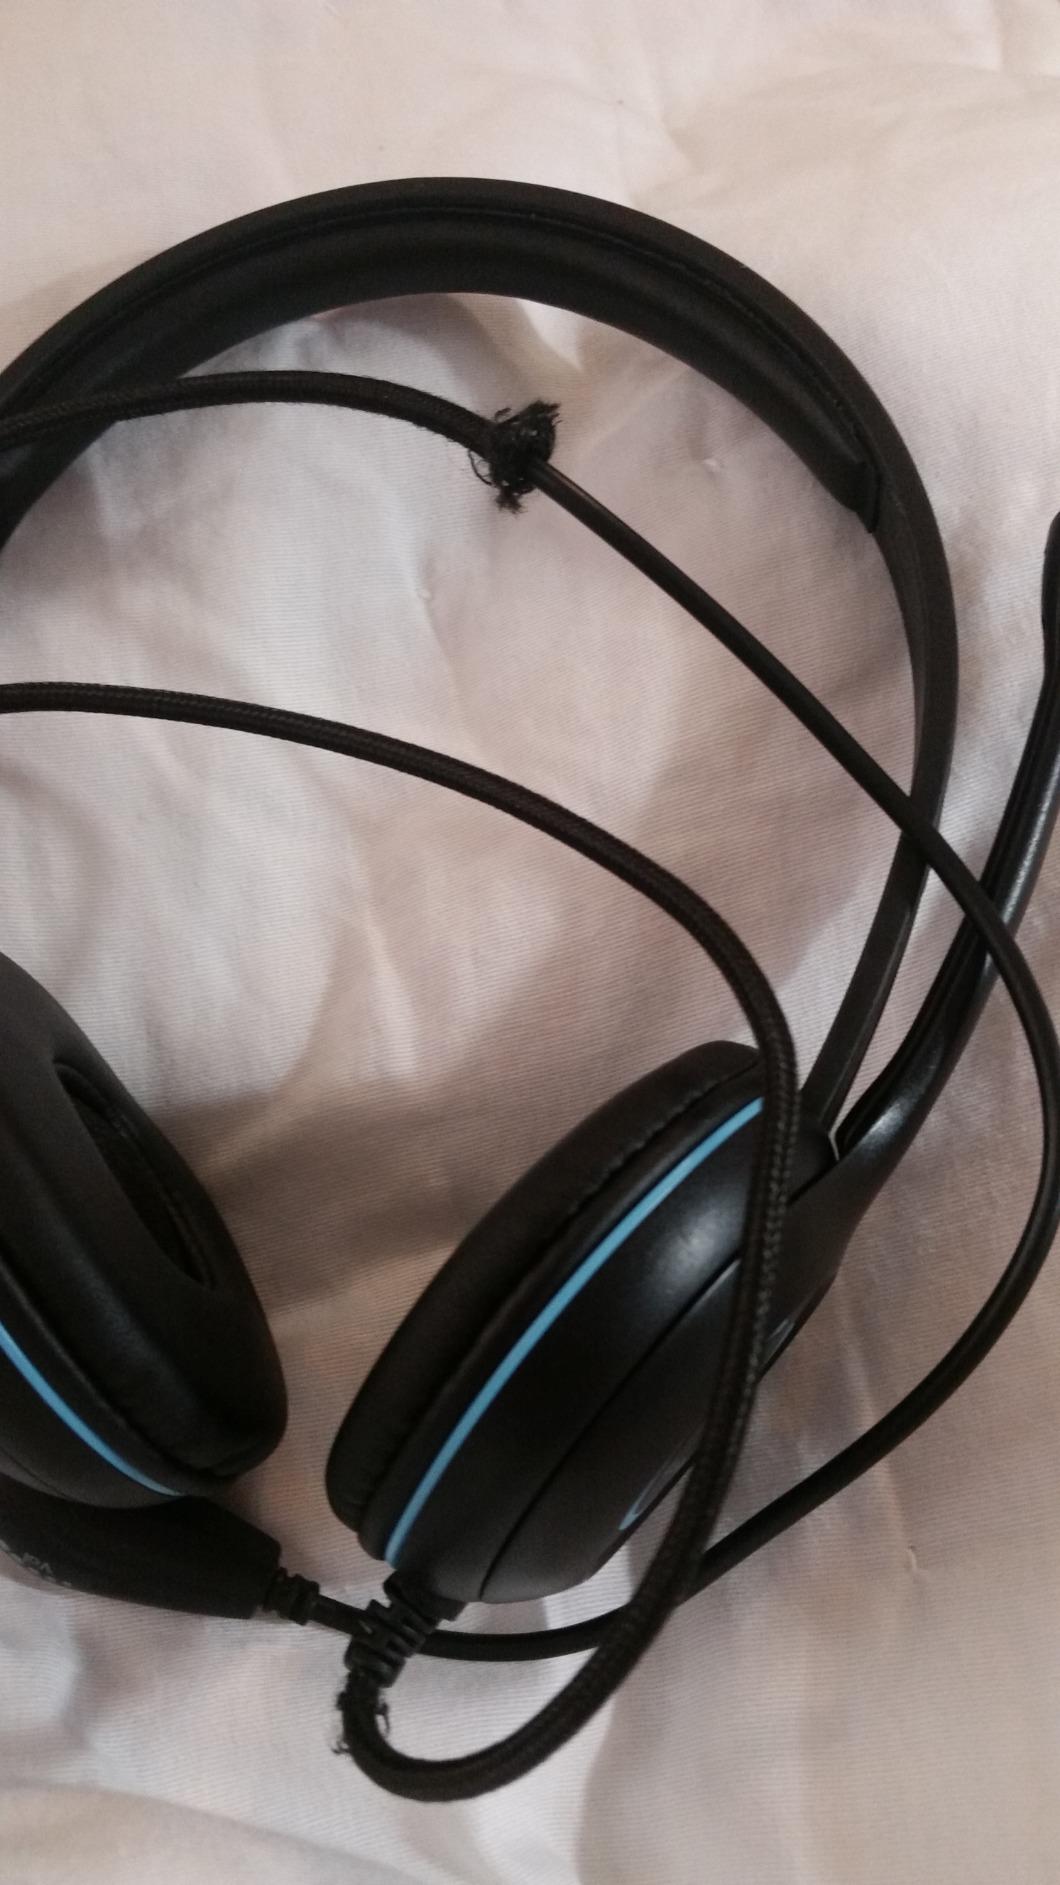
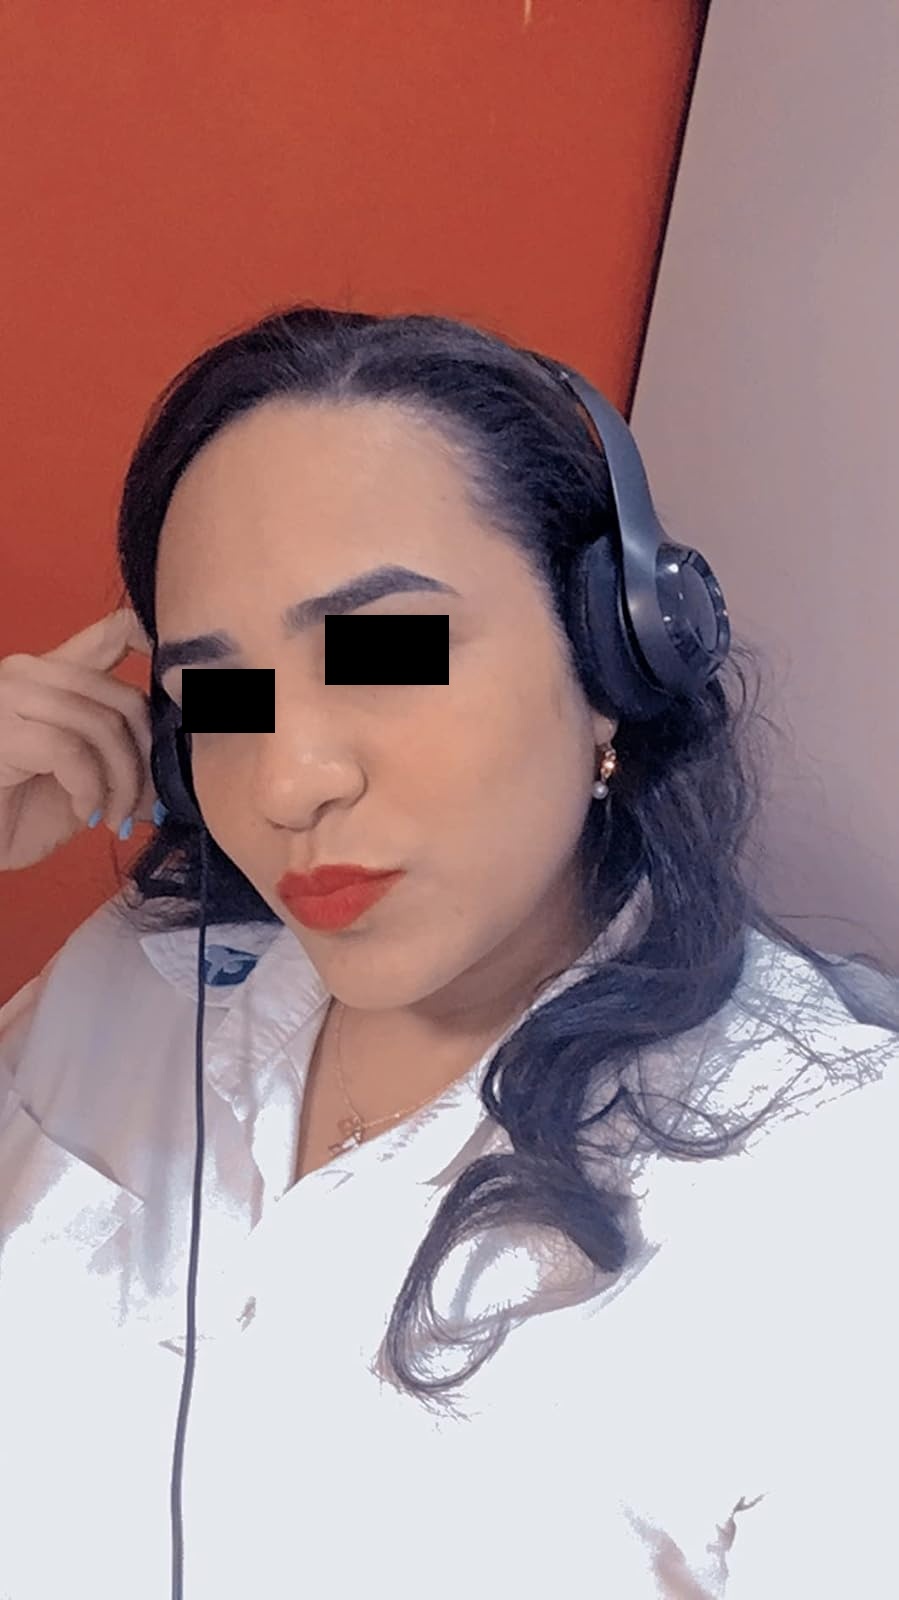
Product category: headphones
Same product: no